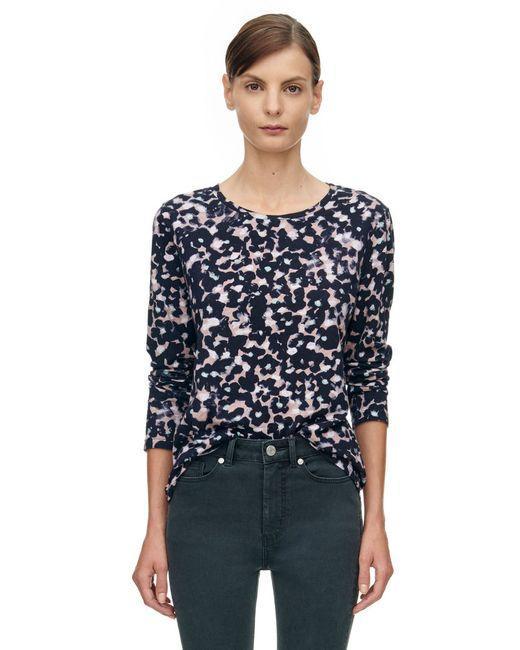
Blaue blumenlange Ärmel für Frauen